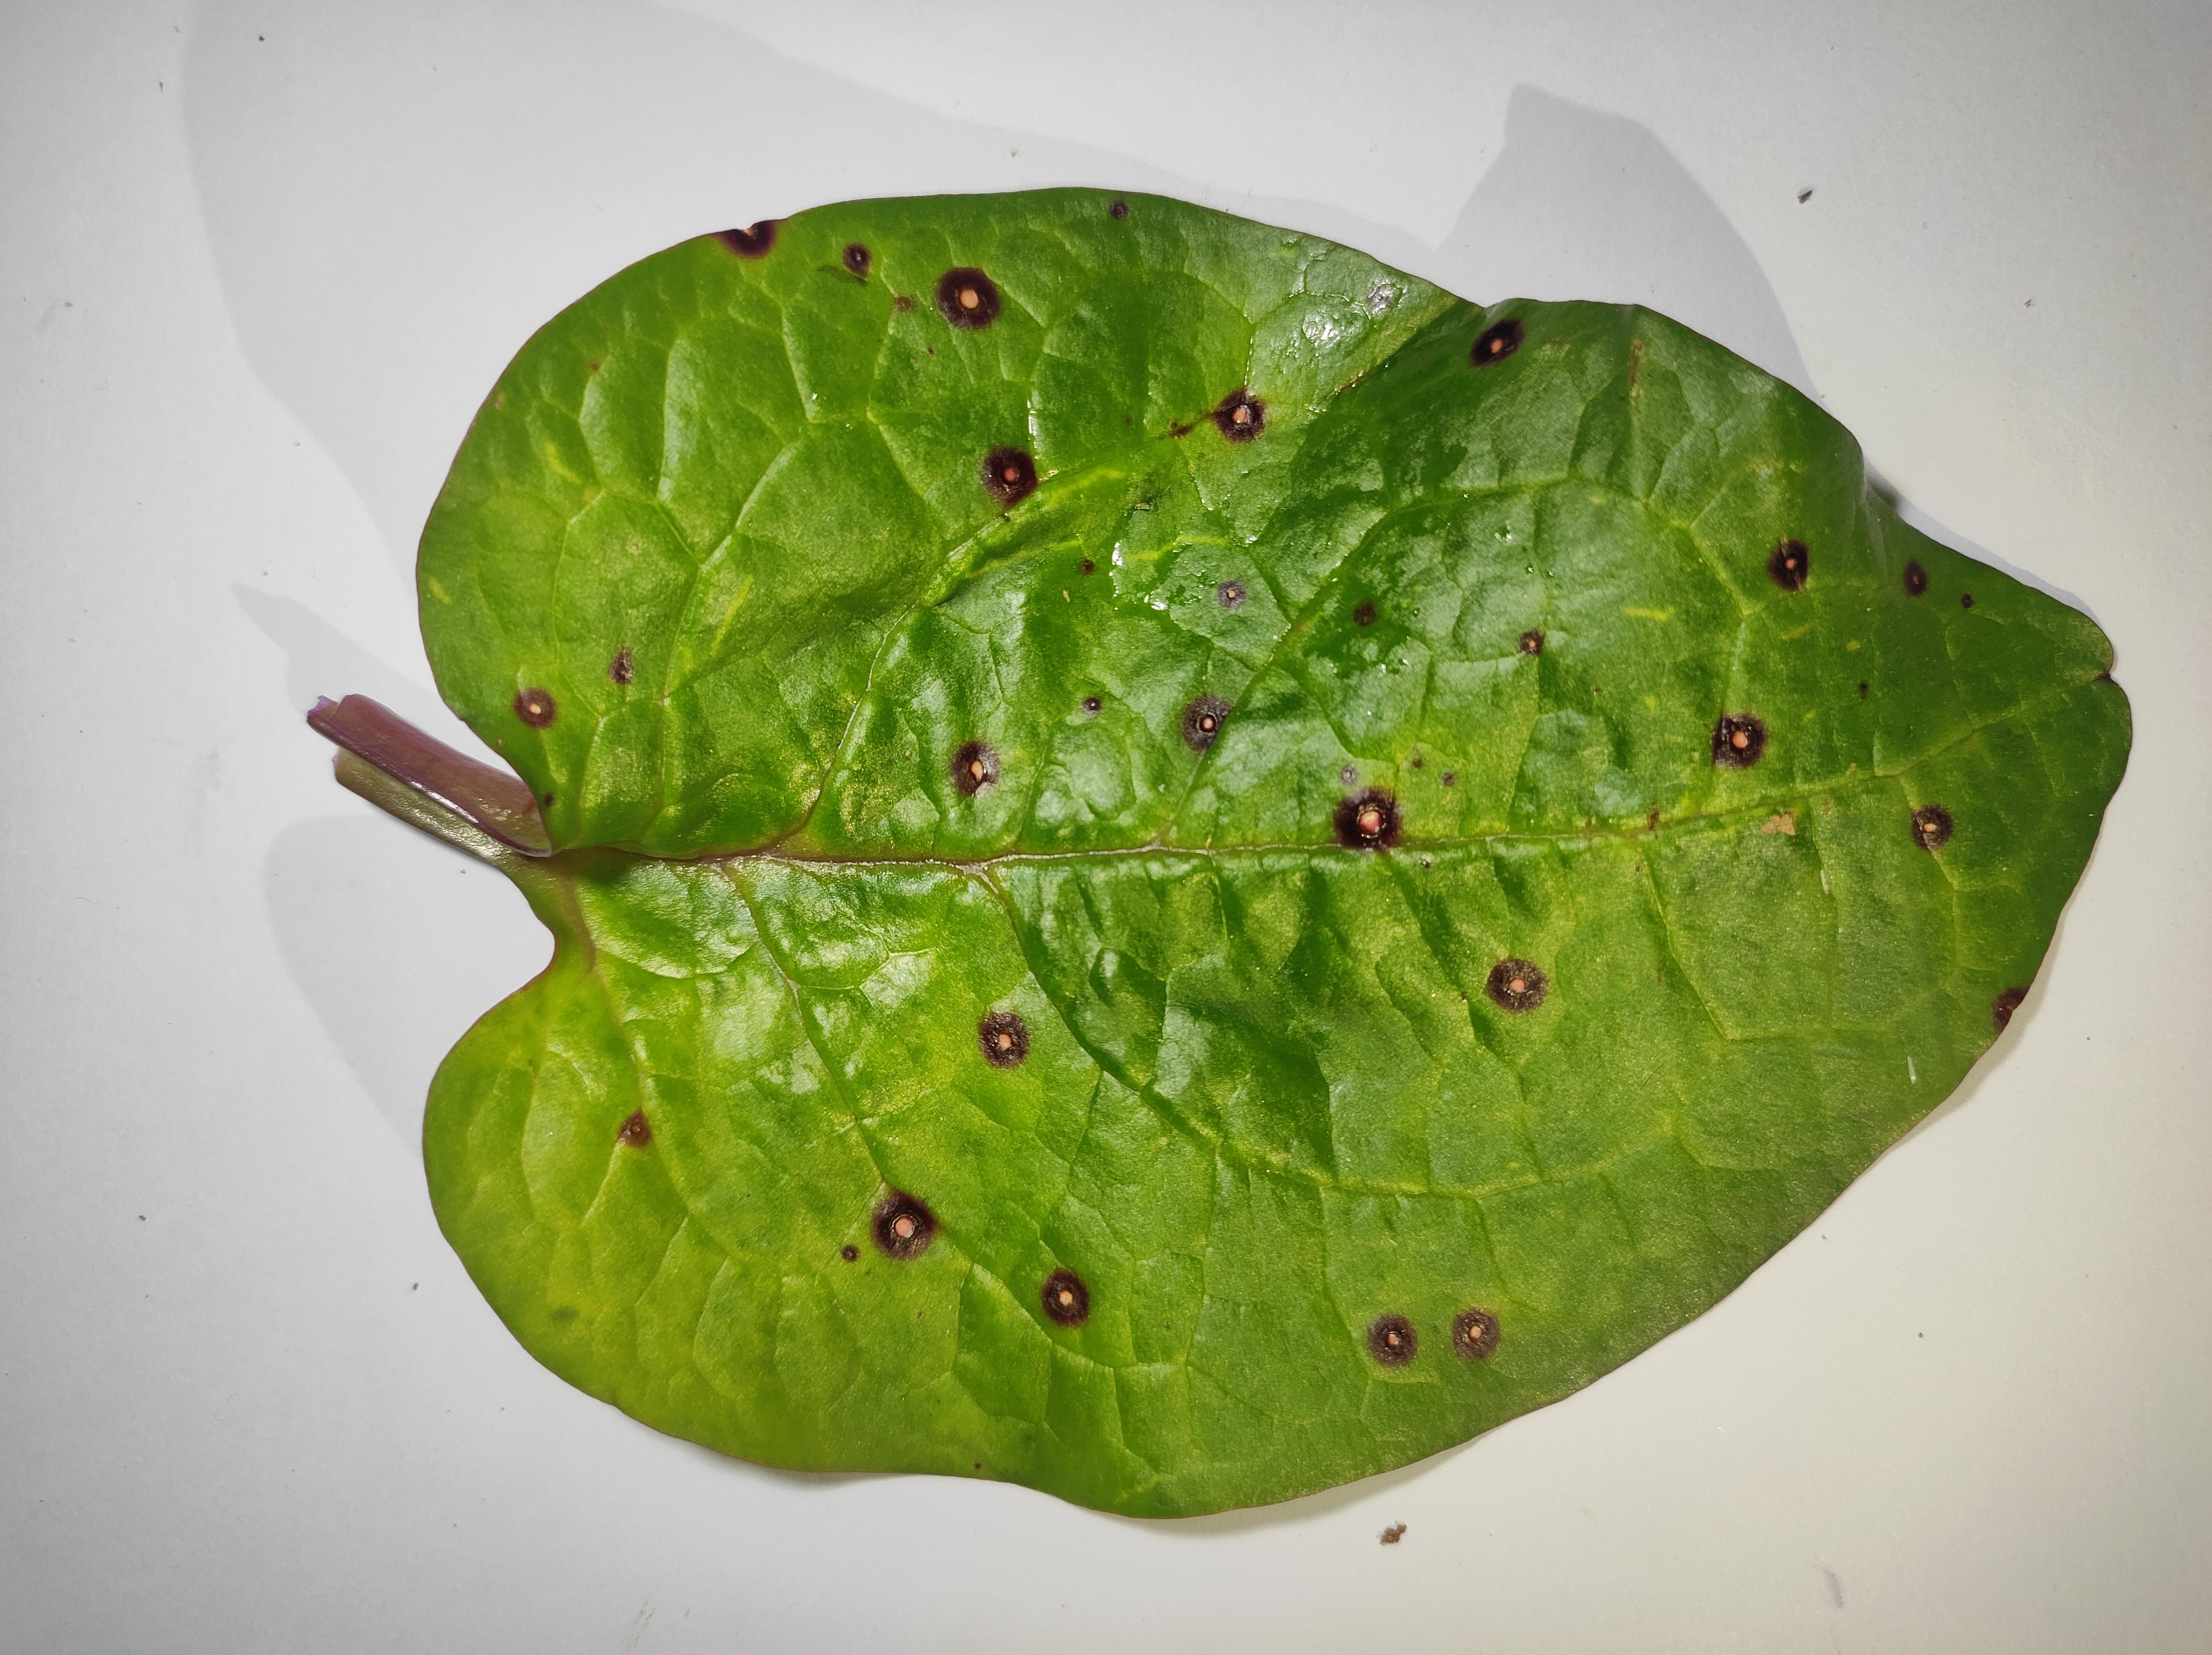
Label: anthracnose_leaf_spot